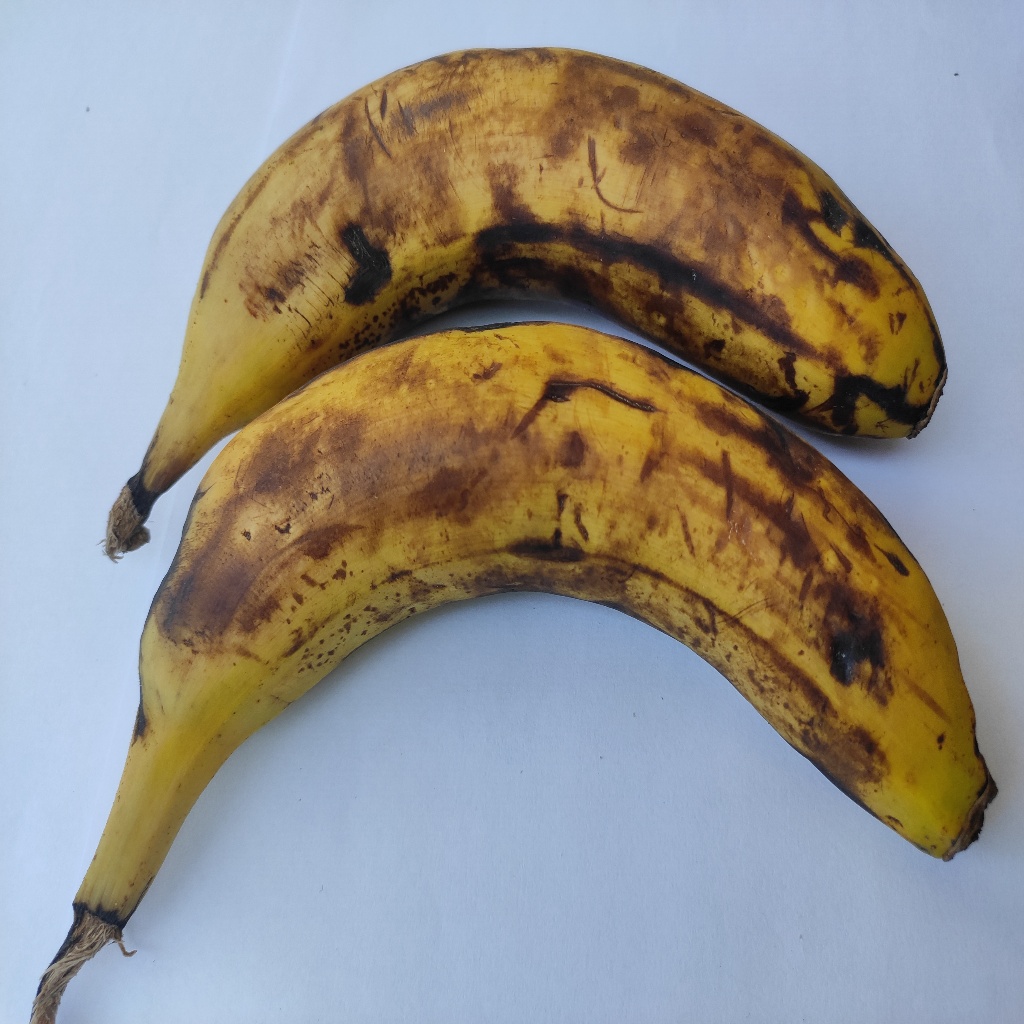
Crop: banana
Quality class: Defect